Véronique Genest

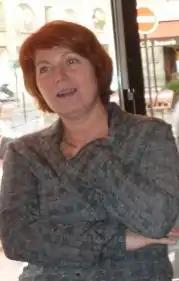
Véronique Genest 2009

Véronique Genest (born Véronique Combouilhaud, 26 June 1956) is a French actress. She is best known for her starring role as Commissaire Julie Lescaut in the French police drama series "Julie Lescaut" which ran from 1992–2013.